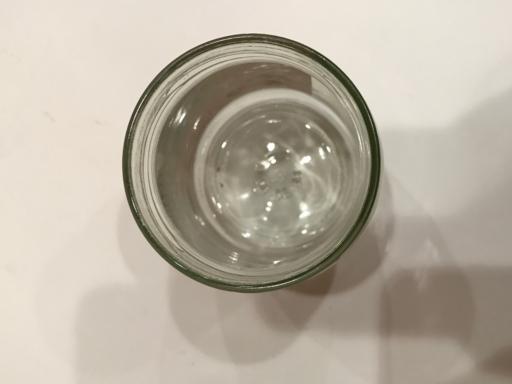
Waste category: glass